Herbert Vaughan

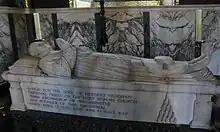
Cardinal Vaughan's tomb in the Chapel of St Thomas of Canterbury, Westminster Cathedral

It was Vaughan's most cherished ambition to see an adequate Westminster Cathedral. He worked untiringly to secure subscriptions for a capital campaign, with the result that the foundation stone for the cathedral was laid in 1895. When Vaughan died in 1903 at the age of 71, the building was so far complete that a Requiem Mass was said there. His body was interred at the cemetery of St. Joseph's College, the headquarters of the Mill Hill Missionaries in North London but it was moved back to the cathedral and reinterred in the Chapel of St Thomas of Canterbury (the "Vaughan Chantry") in 2005.